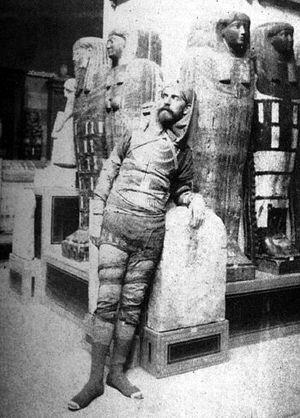
Eduardo Toda y Güell est un diplomate, historien et égyptologue espagnol.